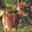
Label: deer